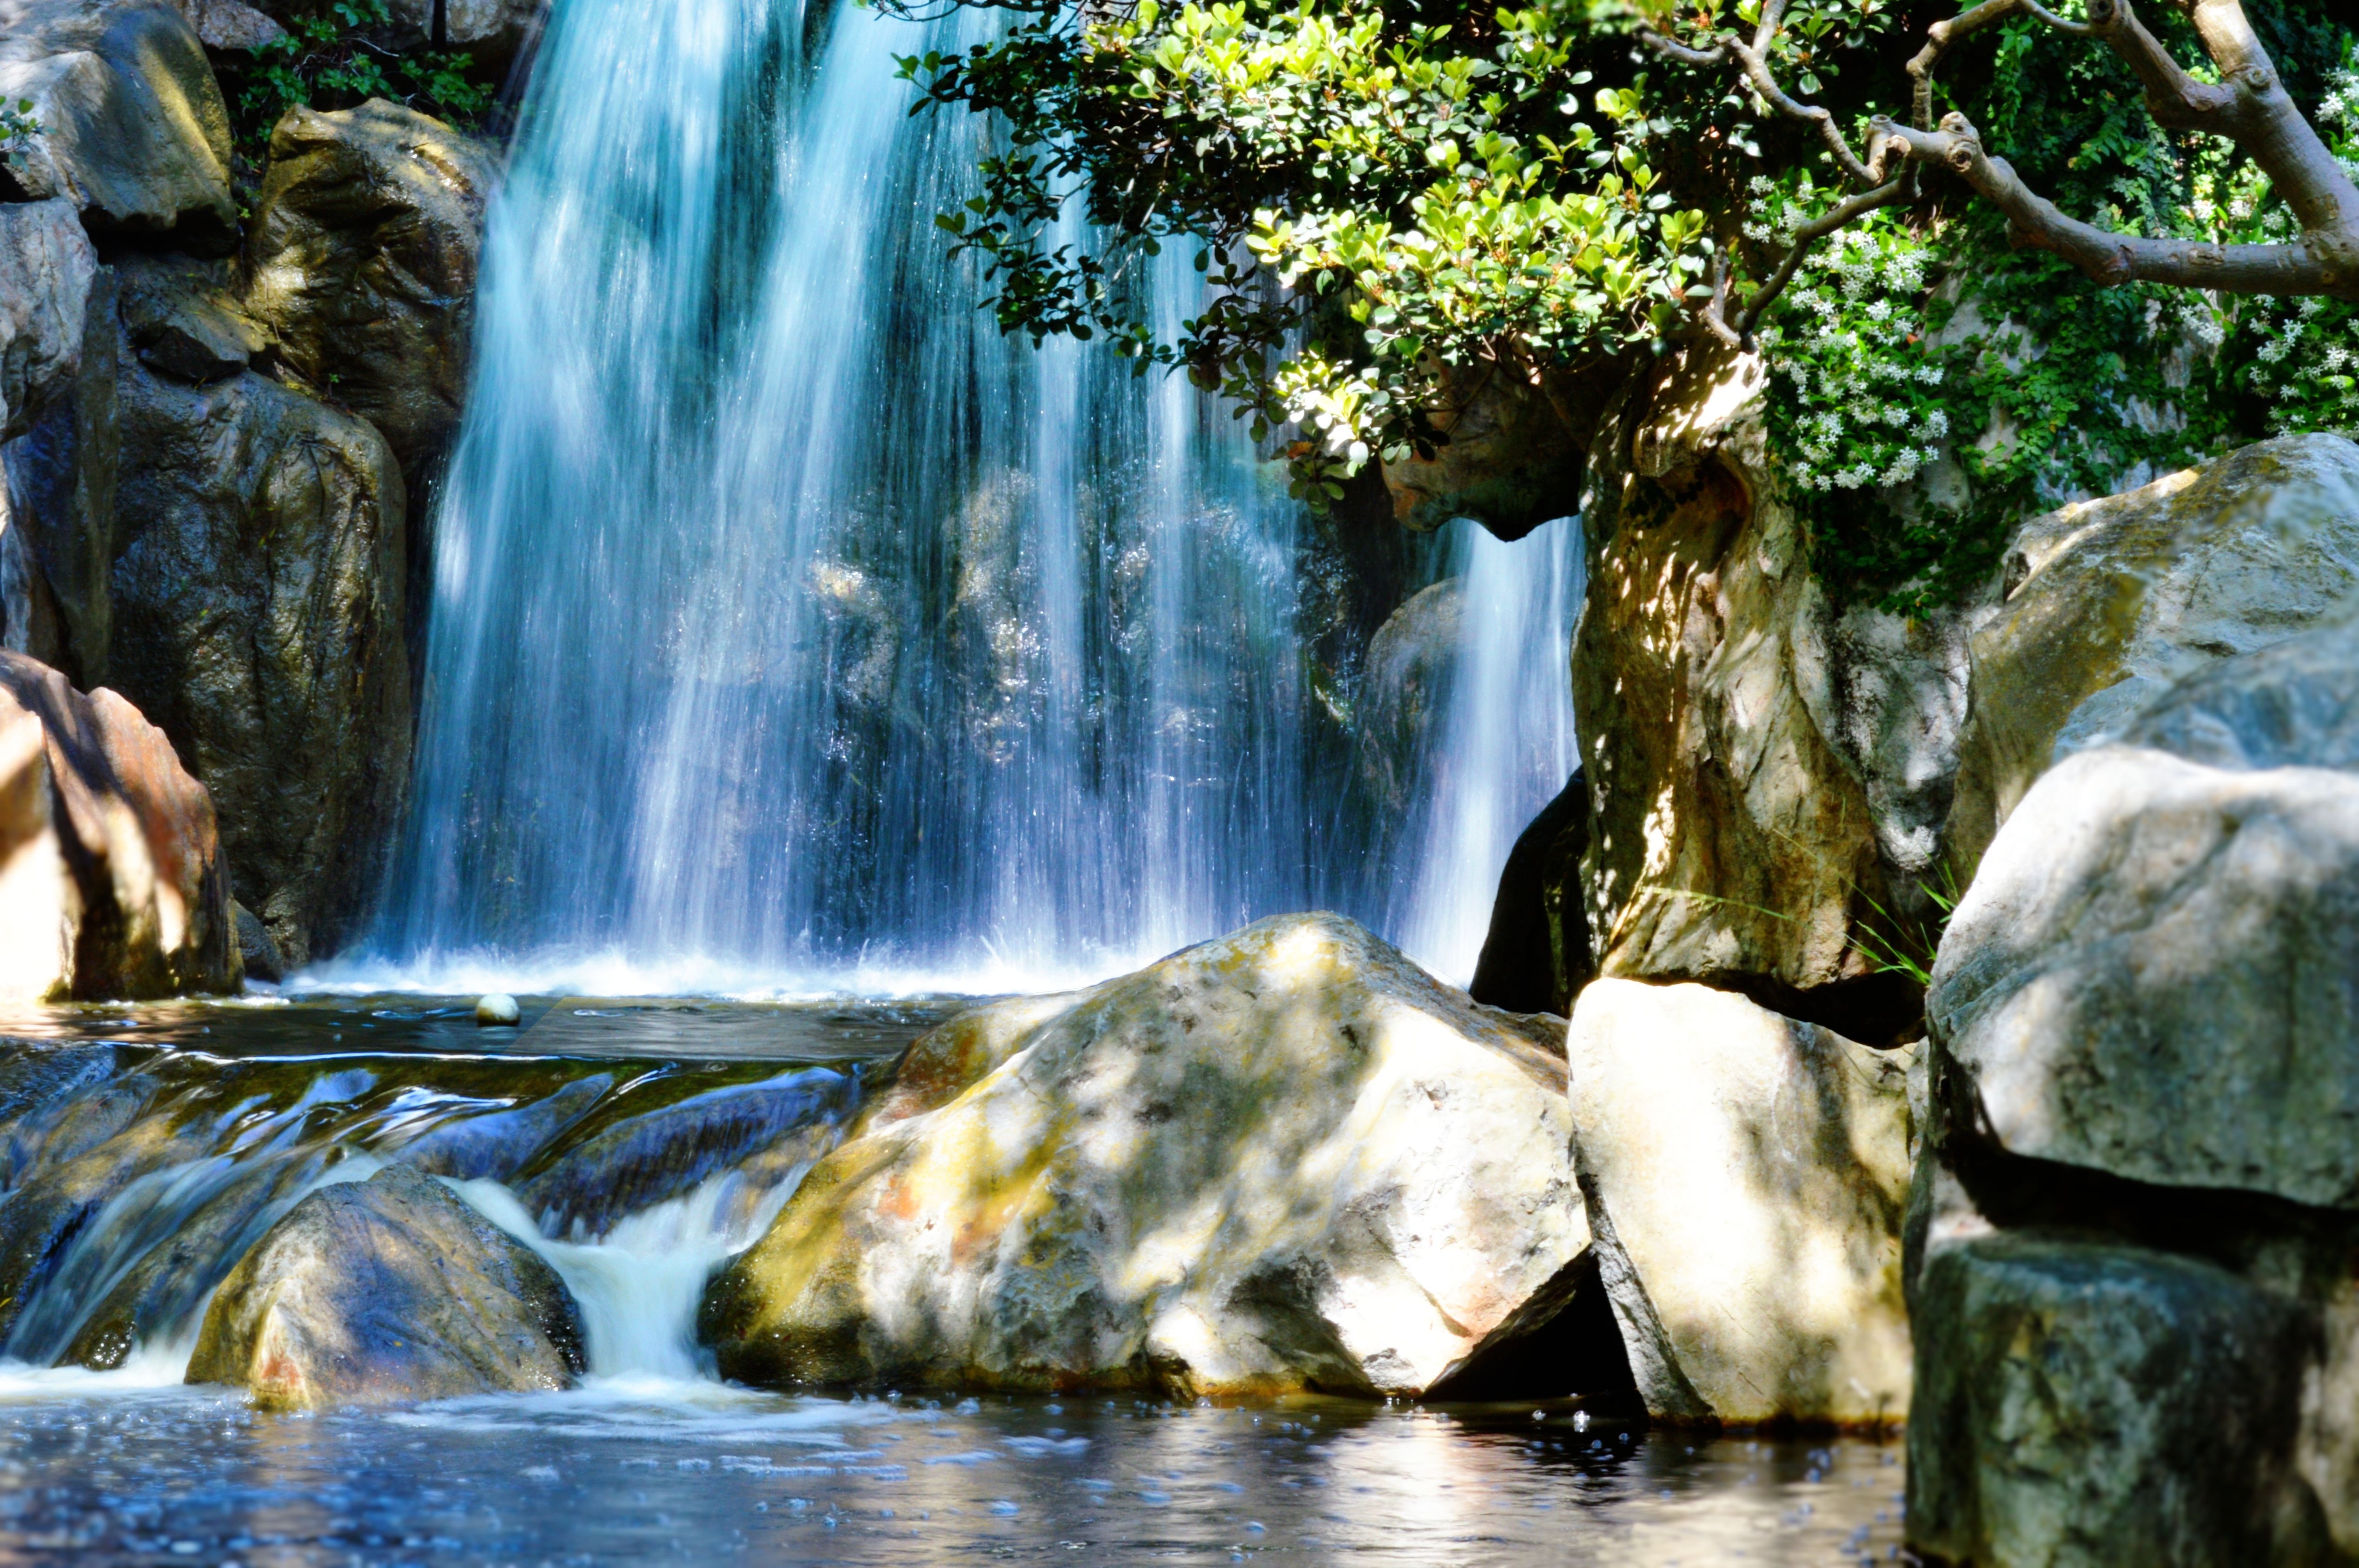
water, nature, rock, waterfall, river, stream, autumn, body of water, rocks, water feature, watercourse, chinese garden